Battle of Yellow Bayou

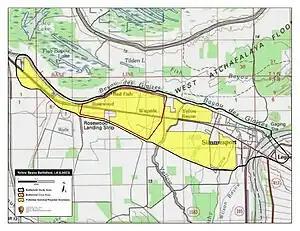
Map of Yellow Bayou core and study areas by the American Battlefield Protection Program.

On April 23, the Union army overcame a Confederate attempt to block its retreat at the Battle of Monett's Ferry and reached Alexandria safely. Porter's fleet suffered some losses to Confederate artillery in the action of 26–27 April 1864 and reached Alexandria, but his vessels proved unable to pass its rapids because of low water in the Red River. From May 4 to 13, Taylor's inferior force completely isolated the Banks-Porter expedition in actions near Alexandria. Finally, a Union army engineer, Colonel Joseph Bailey designed Bailey's Dam which raised the water level enough to allow Porter's fleet to pass the rapids on May 13. On that day, Banks' army evacuated Alexandria and continued its retreat. On May 14–15, there were skirmishes at Wilson's Landing and Marksville. Taylor tried unsuccessfully to block the Federal retreat at the Battle of Mansura on May 16.